Newton Lower Falls Historic District

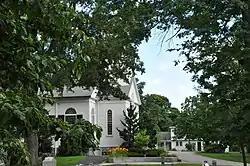
view on Concord Street

The Newton Lower Falls Historic District encompasses the historic colonial village center of Newton Lower Falls, on the west side of Newton, Massachusetts. This area lies north of Washington Street, along Concord and Grove Streets, between Washington and Hagar Streets. The district was listed on the National Register of Historic Places in 1986.